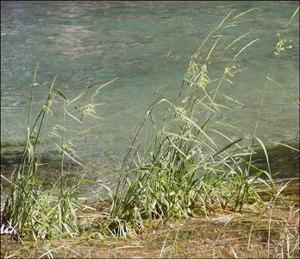
Zizania est un genre de plantes monocotylédones de la famille des Poaceae, sous-famille des Oryzoideae, originaire d'Amérique du Nord et d'Asie orientale.